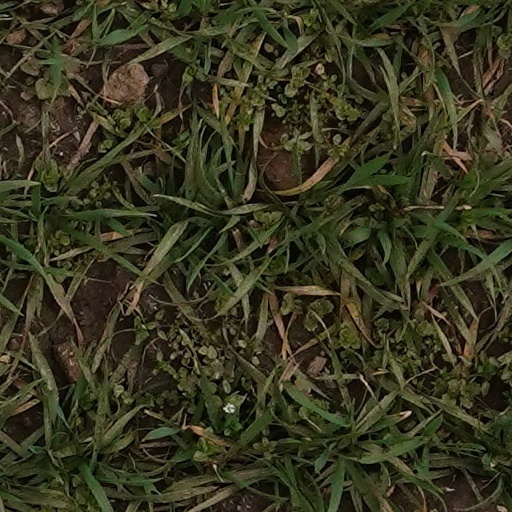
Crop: wheat